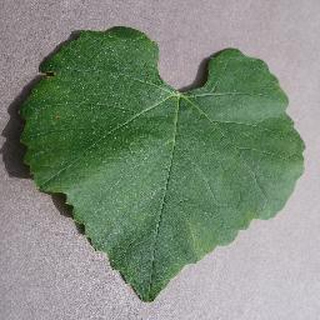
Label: healthy_grape